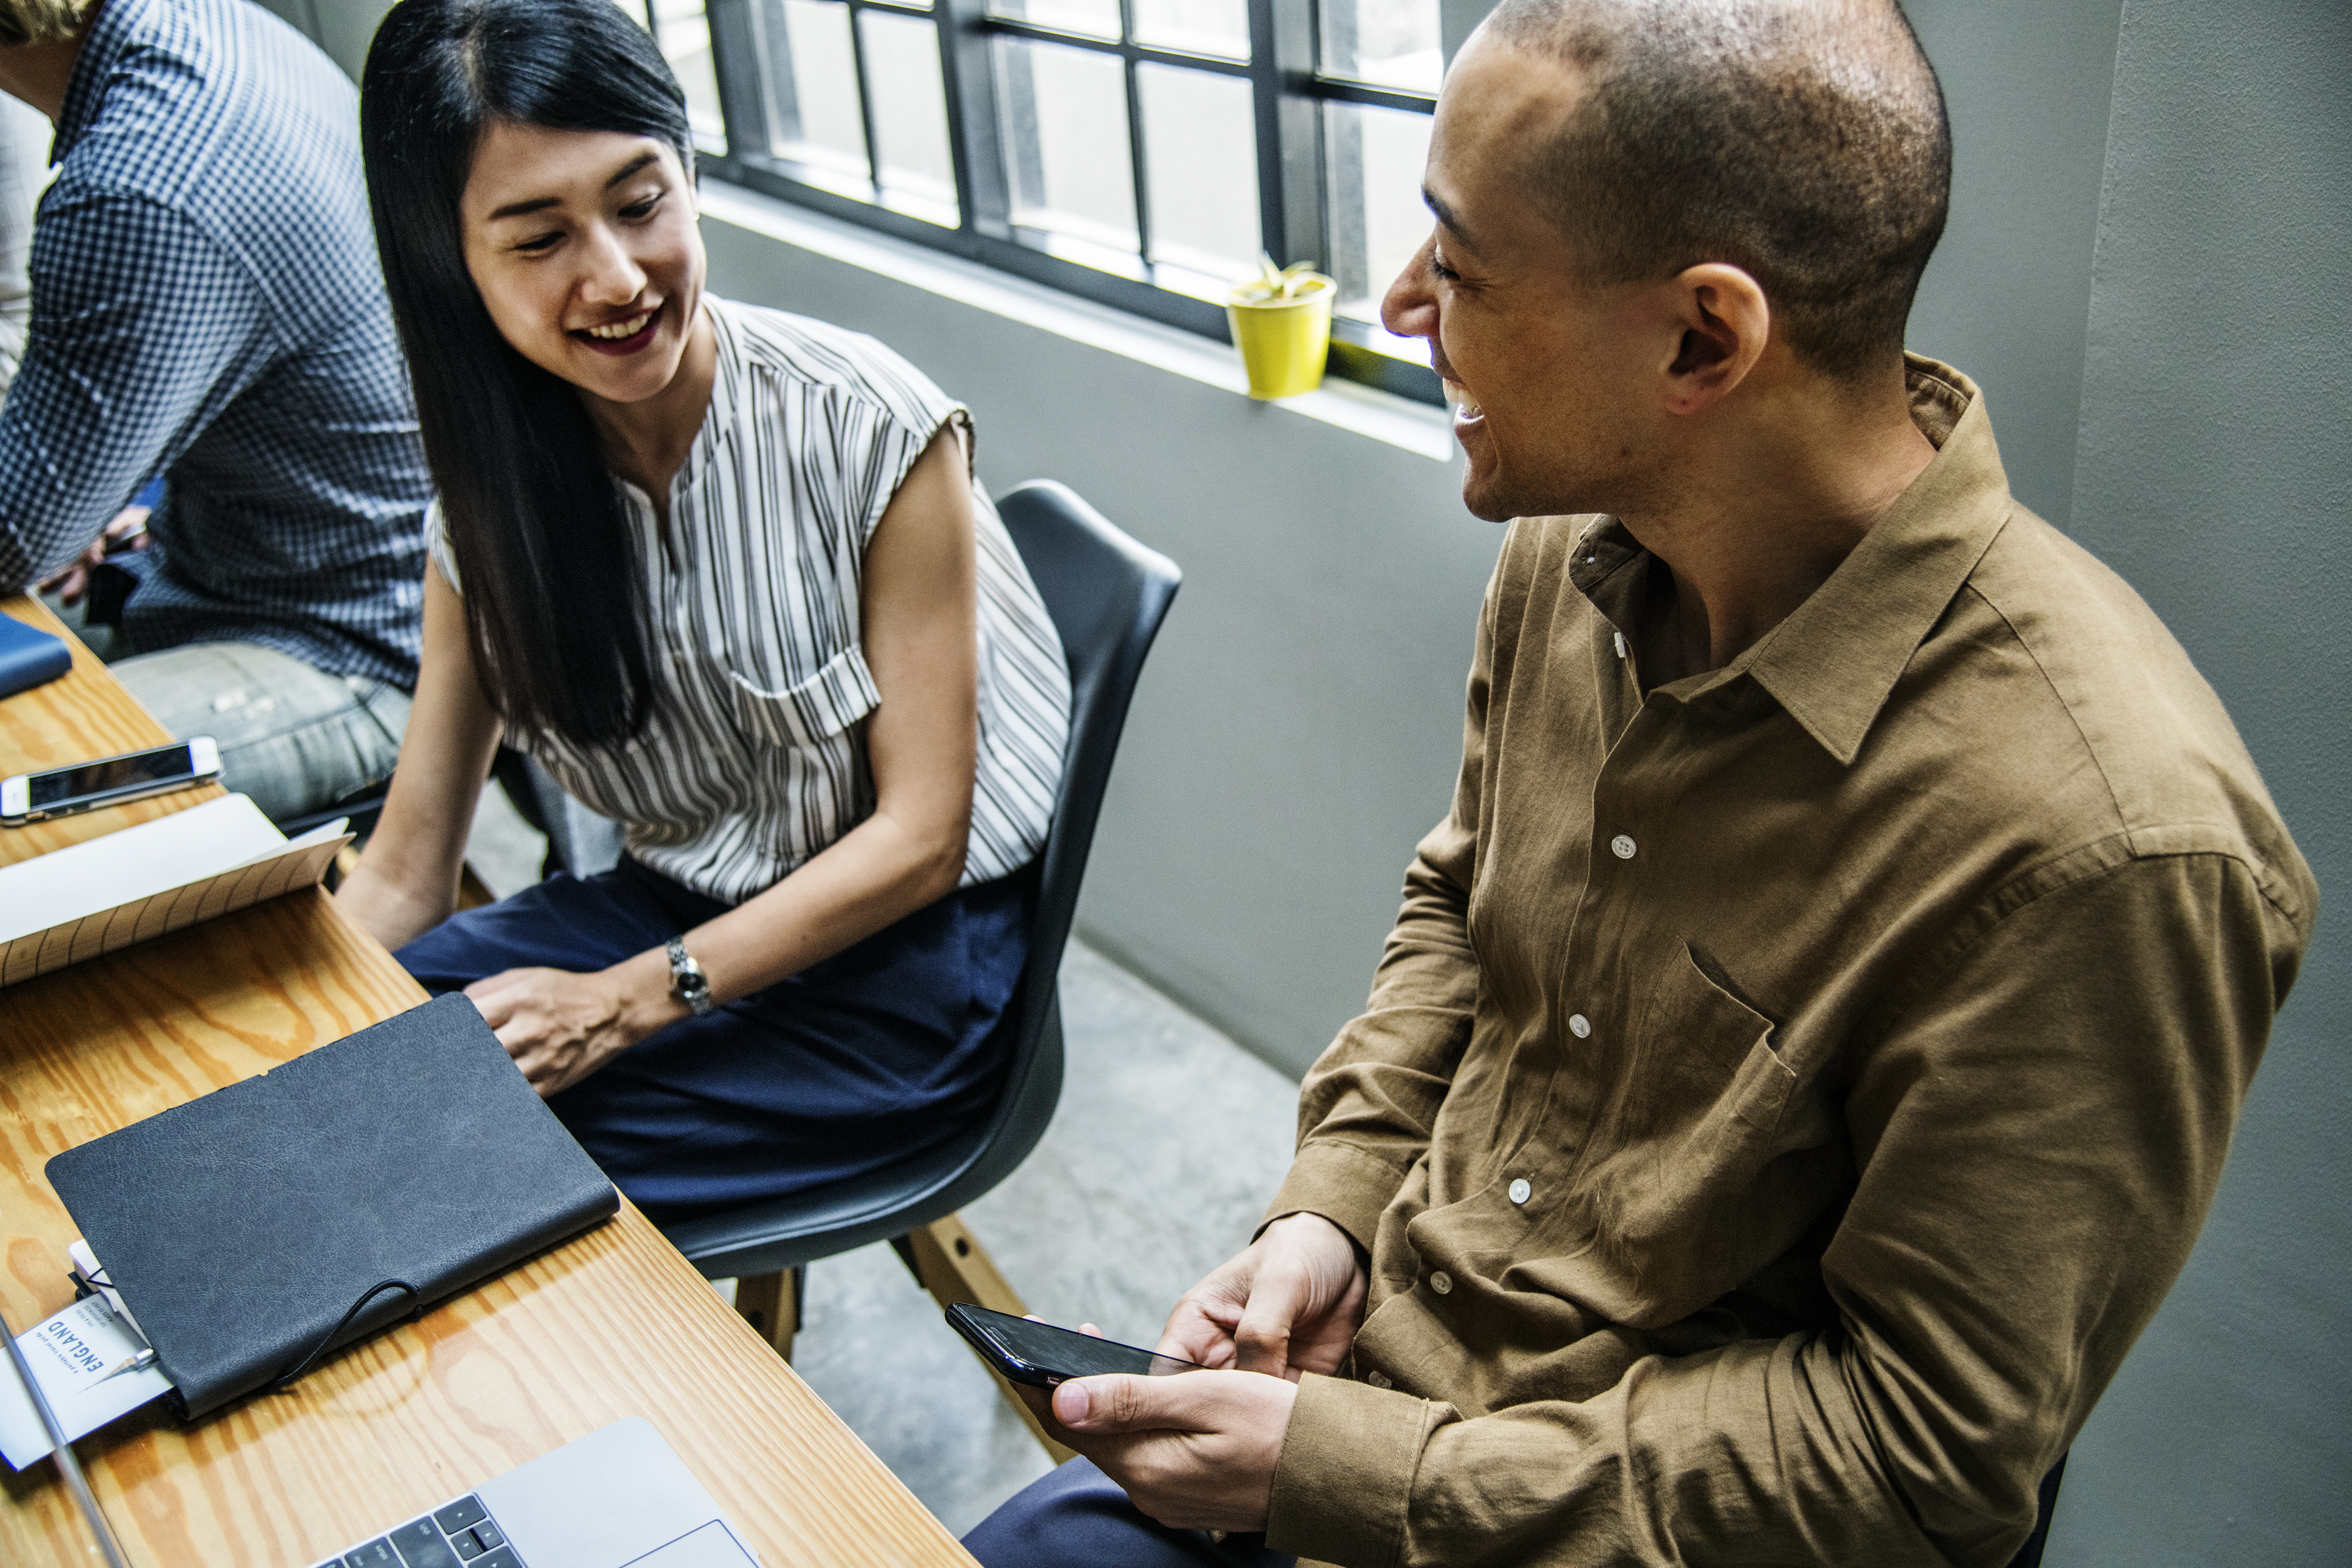
action, american, asian, brainstorming, business, caucasian, cheerful, collaboration, colleagues, communication, computer, connection, digital device, discussion, diverse, entrepreneur, european, expression, friends, group, japanese, korean, laptop, man, meeting, network, notebook, people, startup, strategy, talking, team, teamwork, technology, together, two, vision, westerner, wireless, woman, work, working, workplace, workshop, workspace, electronic device, human behavior, student, conversation